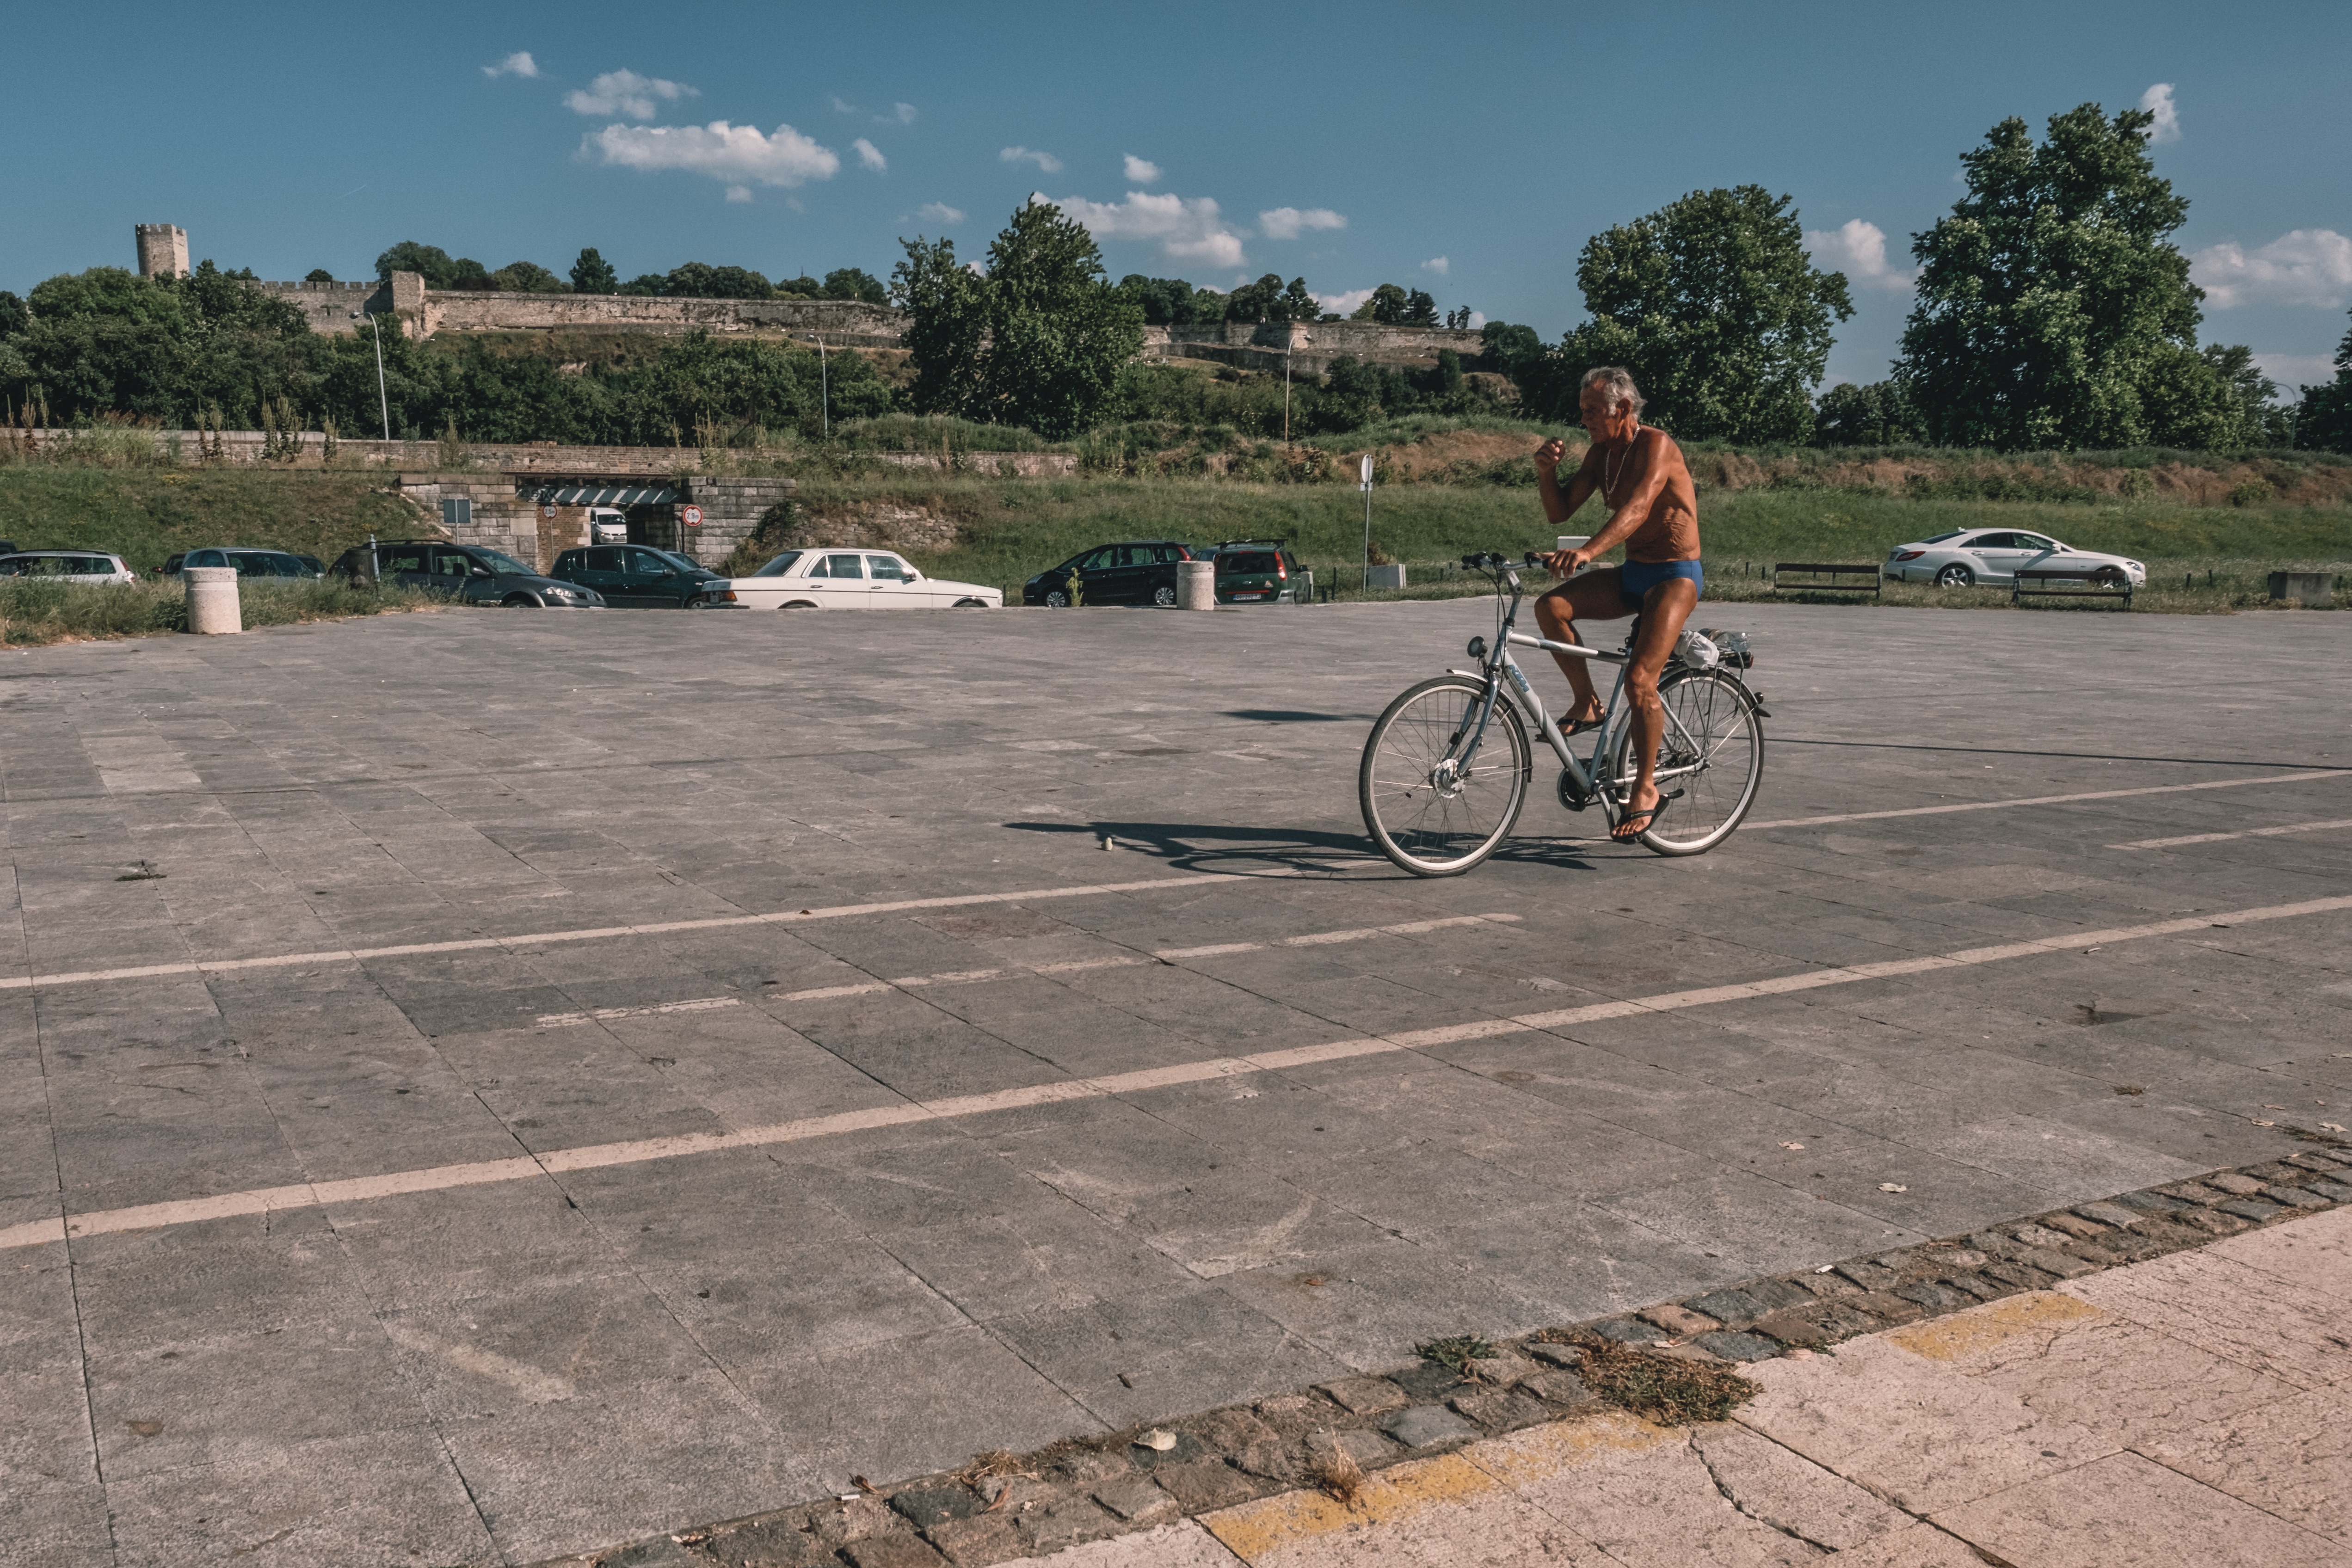
bicycle, vehicle, lane, sports equipment, cycling, sports, road surface, residential area, cycle sport, bicycle motocross, endurance sports